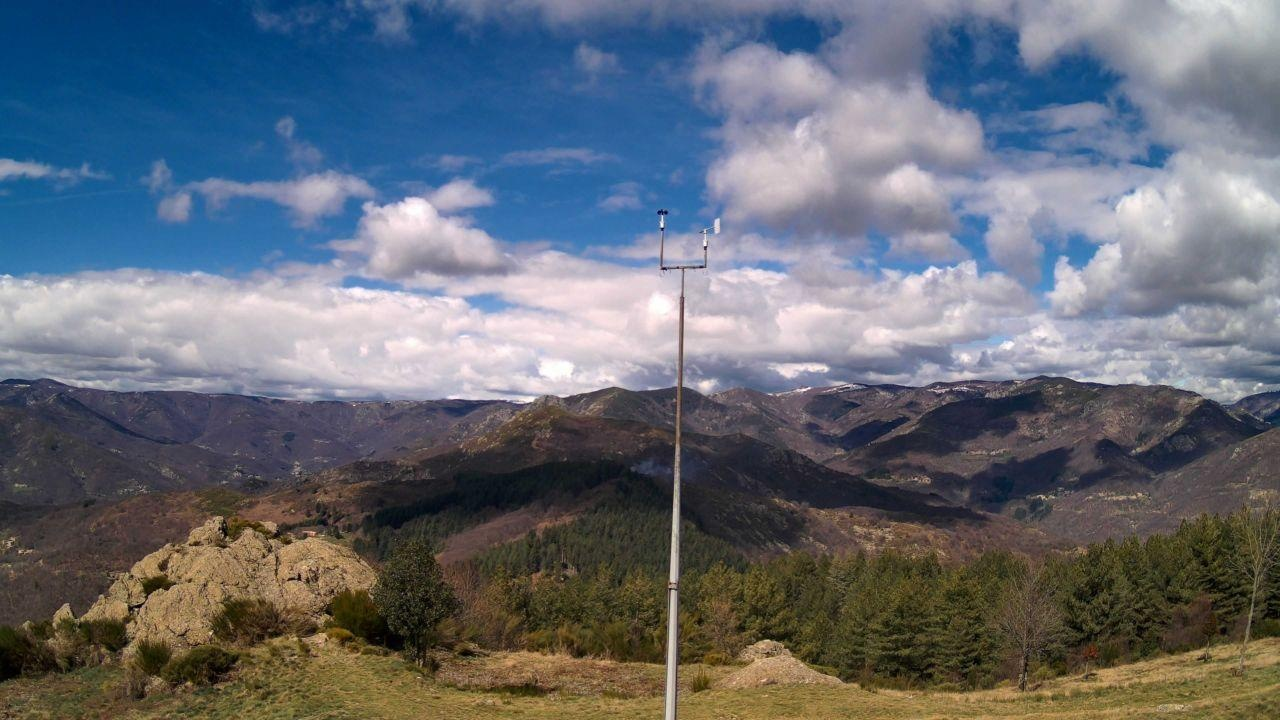
Fire: no
Smoke: yes